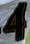
Number: 4